Mauryan art

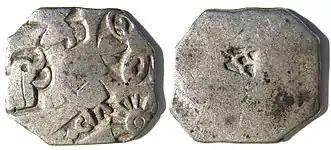
Silver punch marked coin of the Mauryan empire, with symbols of wheel and elephant (3rd century BCE)

While the period marked a second transition to use of brick and stone, wood was still the material of choice. Kautilya in the Arthashastra advises the use of brick and stone for their durability. Yet he devotes a large section to safeguards to be taken against conflagrations in wooden buildings indicating their popularity.